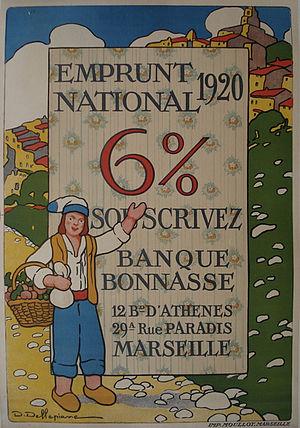
La famille Bonnasse est une famille de banquiers qui fondent et exploitent successivement quatre établissements bancaires privés, essentiellement marseillais, entre 1825 et 1983.